Tia Carrere

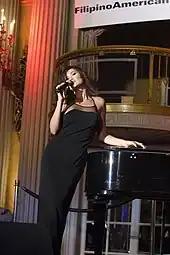
Carrere at the Filipino American Library Spirit Awards (2006)

Carrere also maintains a singing career. In 1993, her first solo album, "Dream", produced by Matt Prinz, was released and went platinum in the Philippines. That same year, she was featured on the soundtrack of "", performing the ending theme, "I Never Even Told You". Carrere then focused on Hawaiian music starting with her second album, "Hawaiiana", which was released in June 2007 and featured Grammy Award-winning record producer Daniel Ho accompanying her on slack-key guitar and ukulele. The album was nominated for a 2008 Grammy Award under the category Best Hawaiian Music Album.